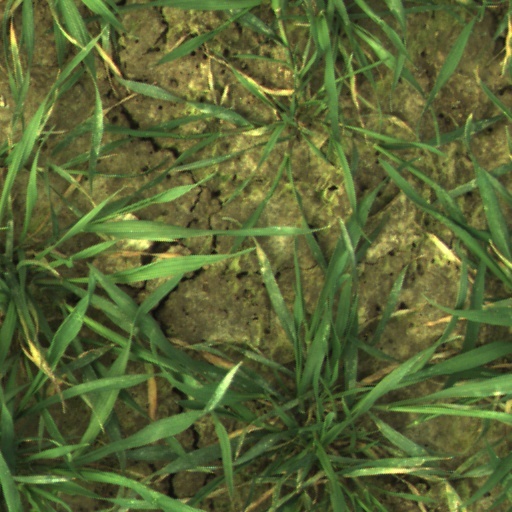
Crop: wheat